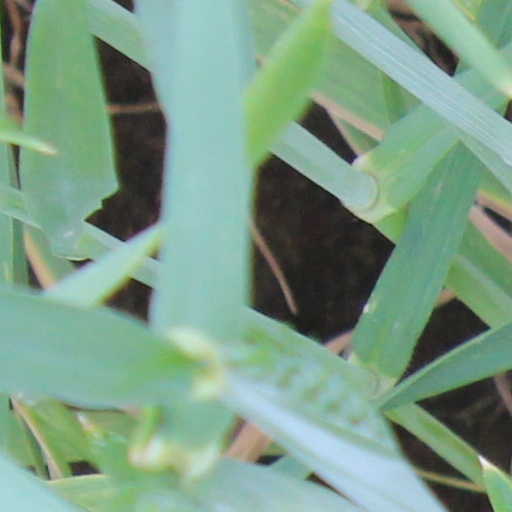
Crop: wheat